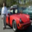
Label: automobile